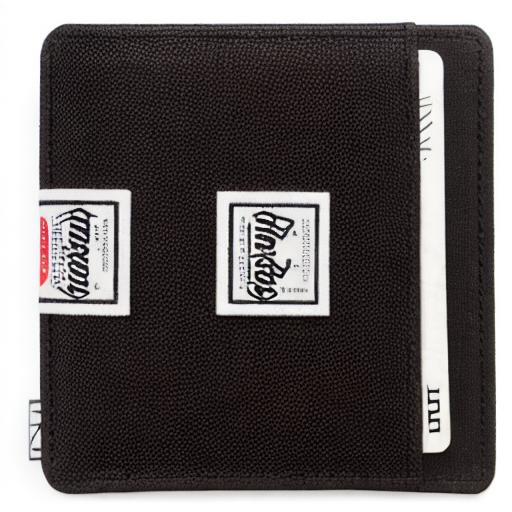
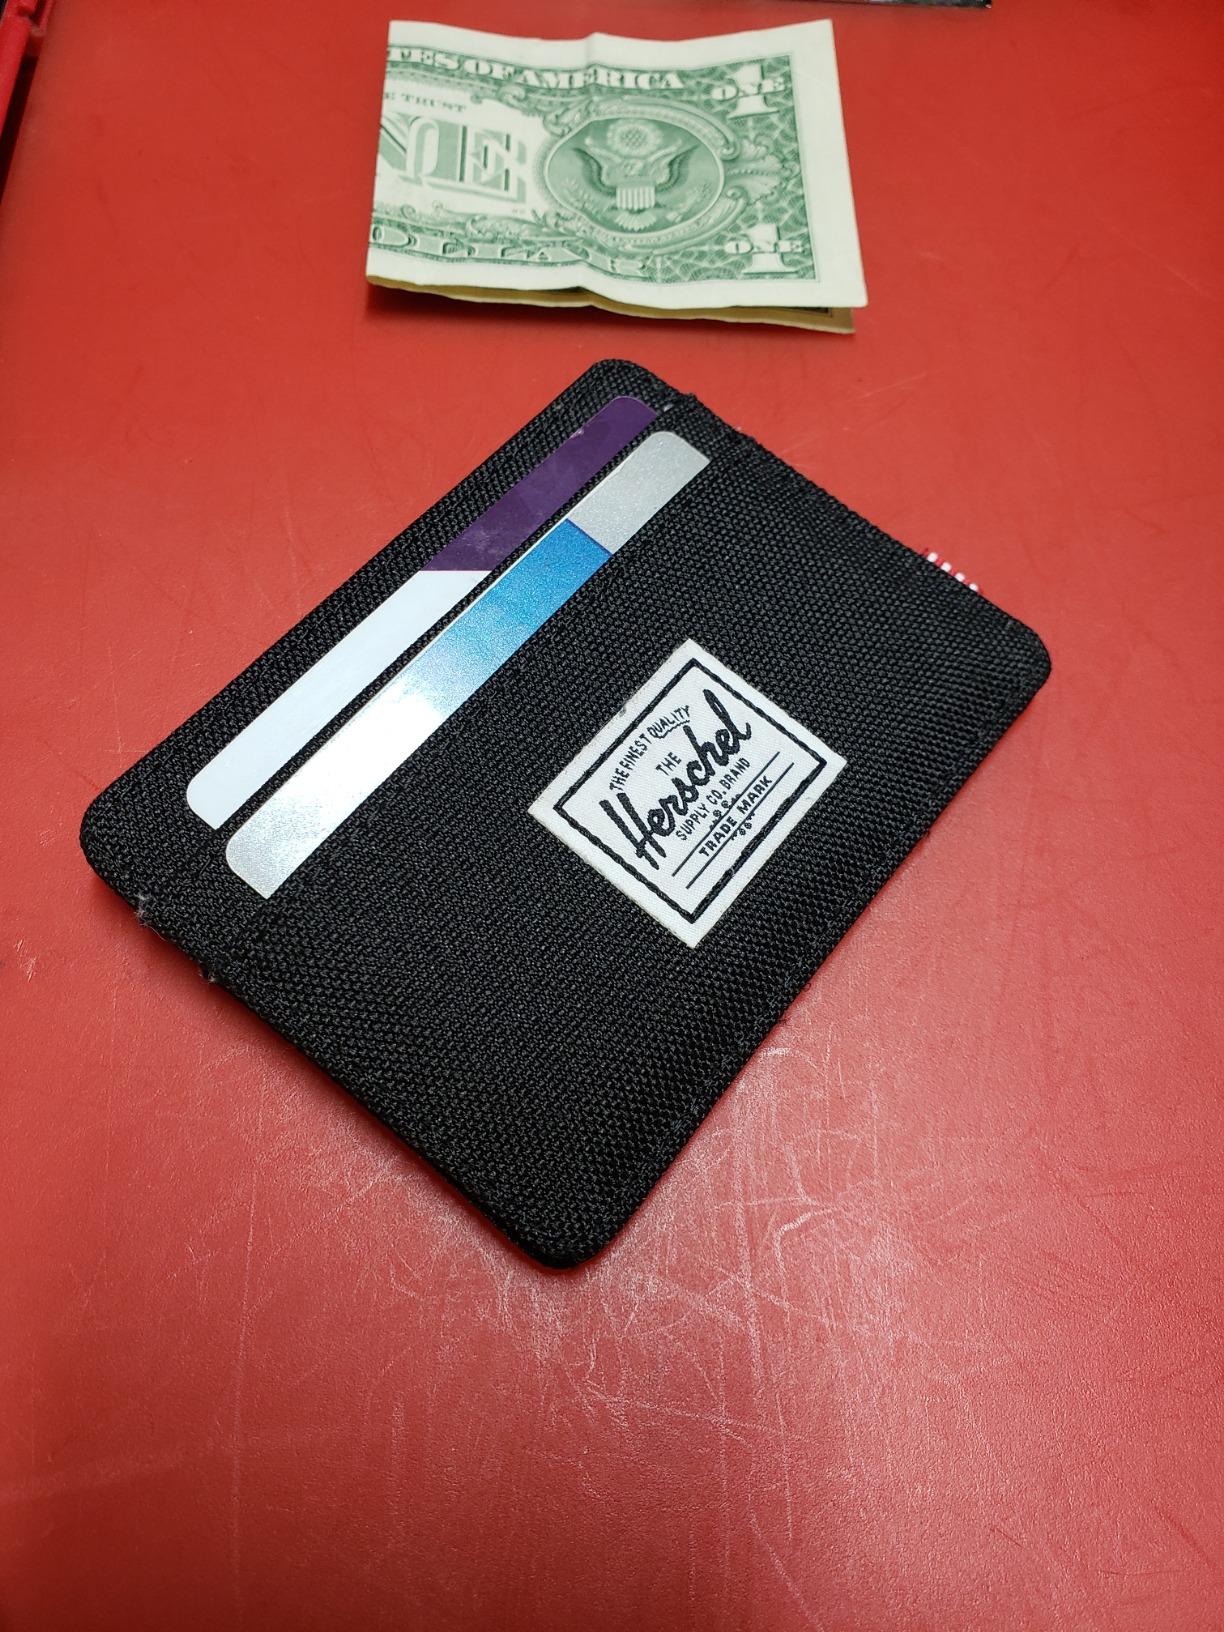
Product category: accessories_wallet
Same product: no